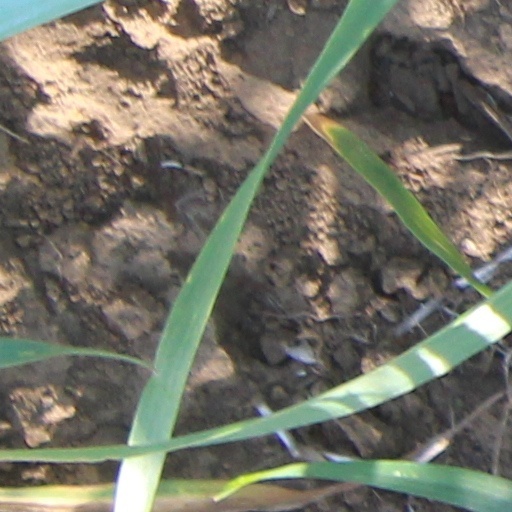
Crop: wheat